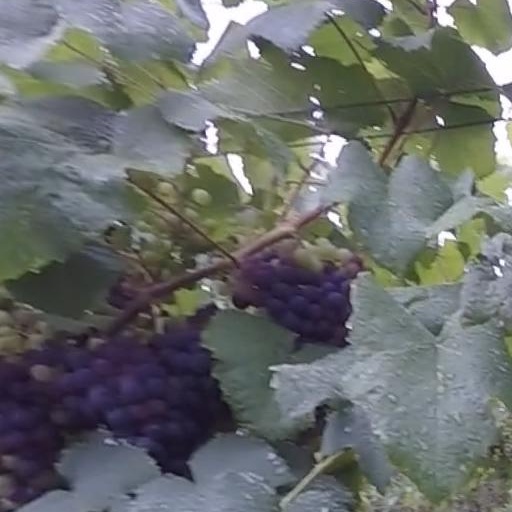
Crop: grape